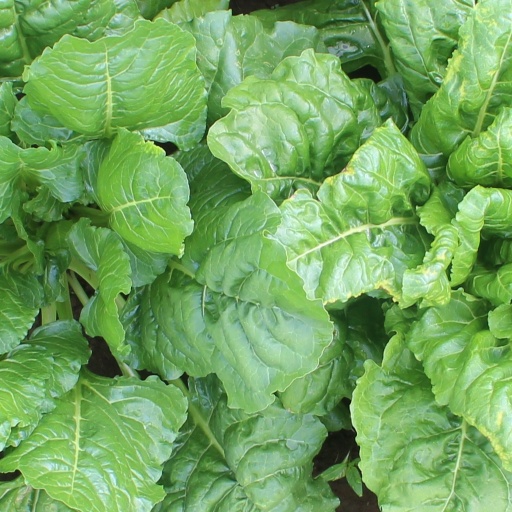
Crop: sugar beet